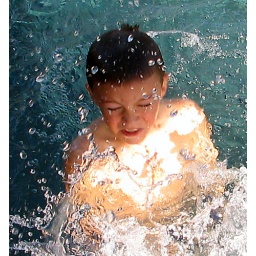
I love the way the water looks in this editing job, never mind how cute Devin is.